North Korea–Russia relations

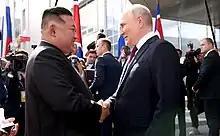
Kim Jong Un and Vladimir Putin meeting at Vostochny Cosmodrome in Amur Oblast, during the 2023 North Korea–Russia summit 13 September 2023

In April 2019, Kim travelled by armored train to Vladivostok to meet Putin.